Jaguar XE

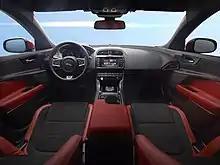
XE S pre-facelift interior

The interior features a flush rotary gear selector which rises and becomes functional once the engine is started. The central console features an or optional 10.2-inch touch screen, providing access to in car entertainment, satellite navigation and vehicle settings. The XE features smartphone connectivity and some models allow the owner to pre-heat the interior or unlock the car remotely, using a smartphone application. A laser colour head-up display is an available option.